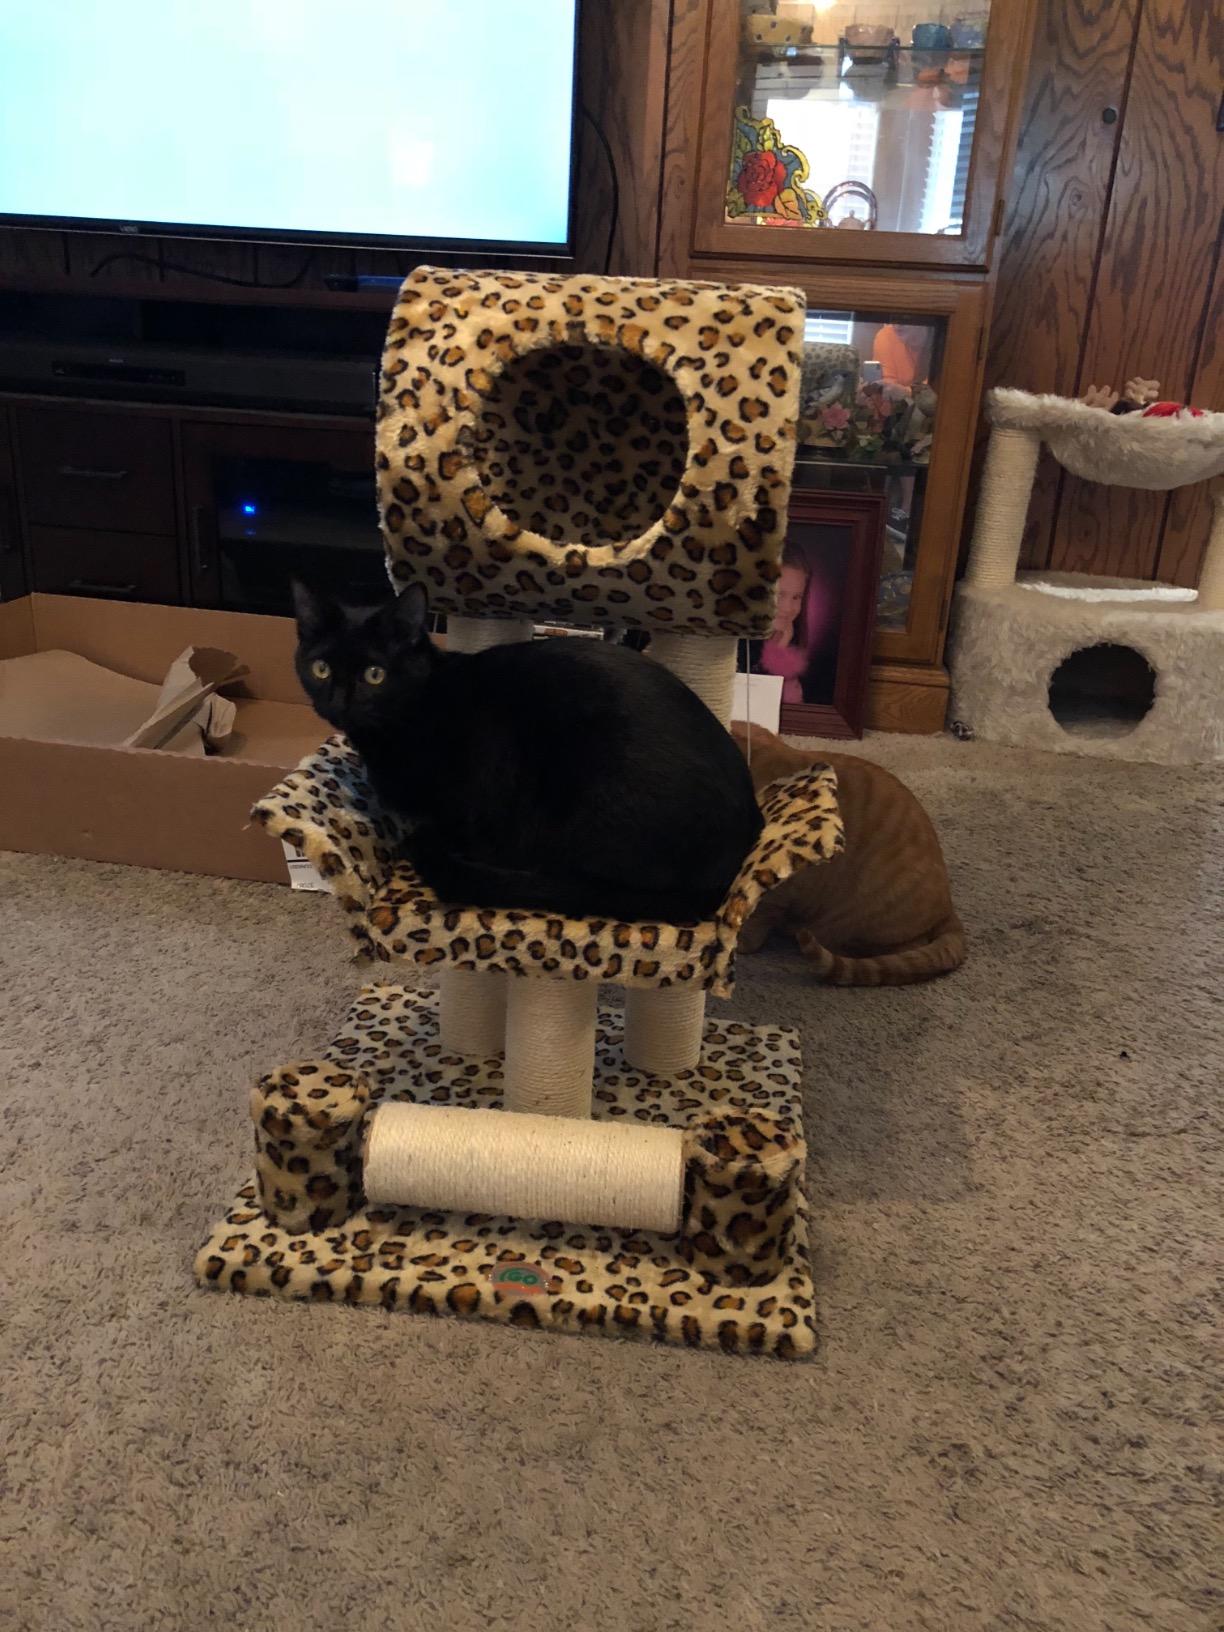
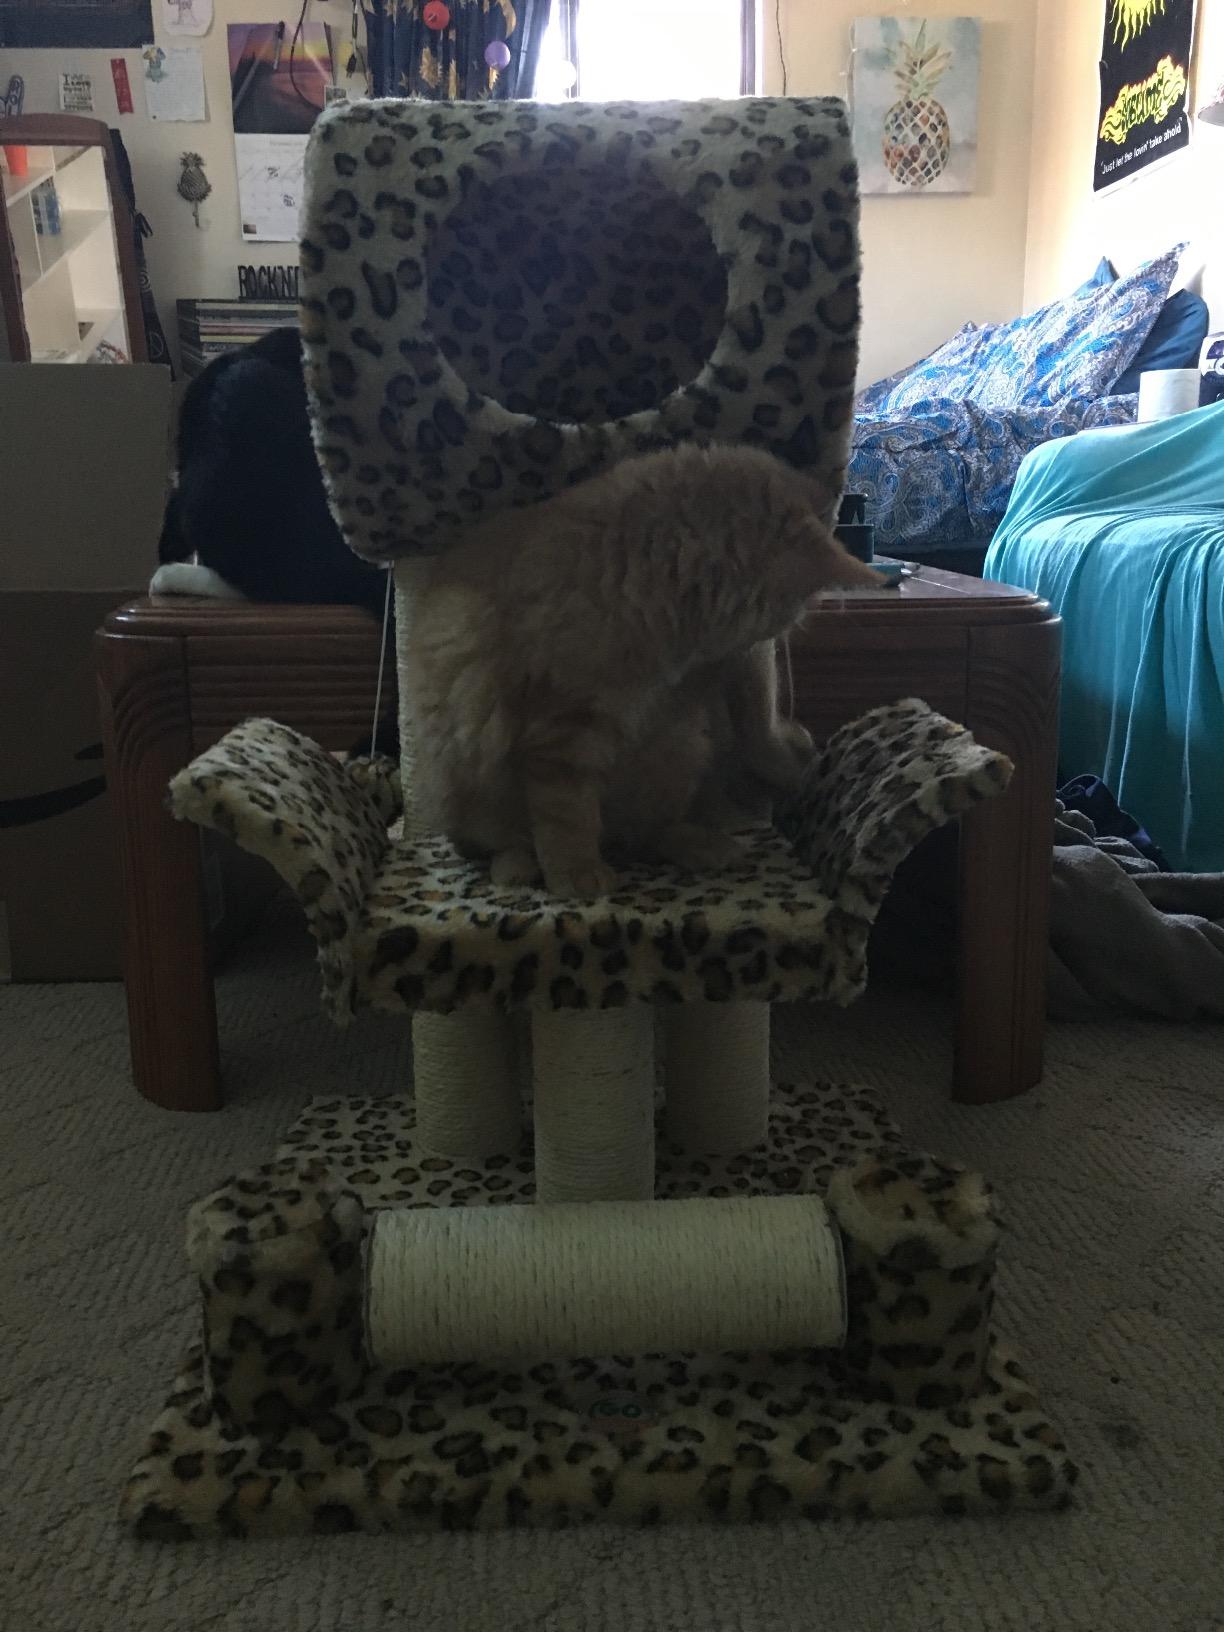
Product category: items_cat tree
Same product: yes